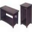
Label: table